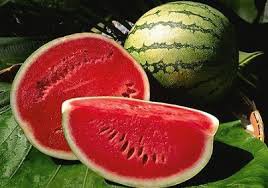
Label: Watermelon